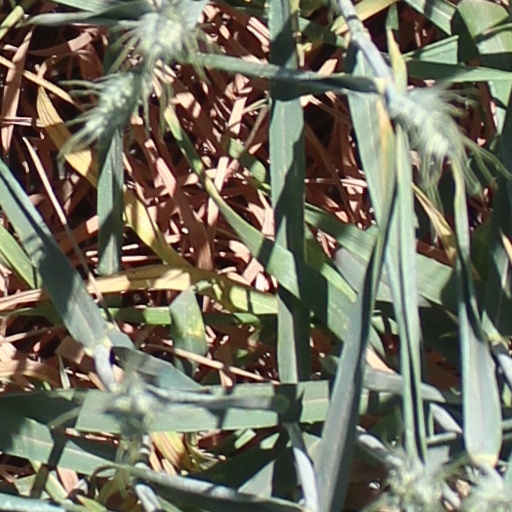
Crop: wheat